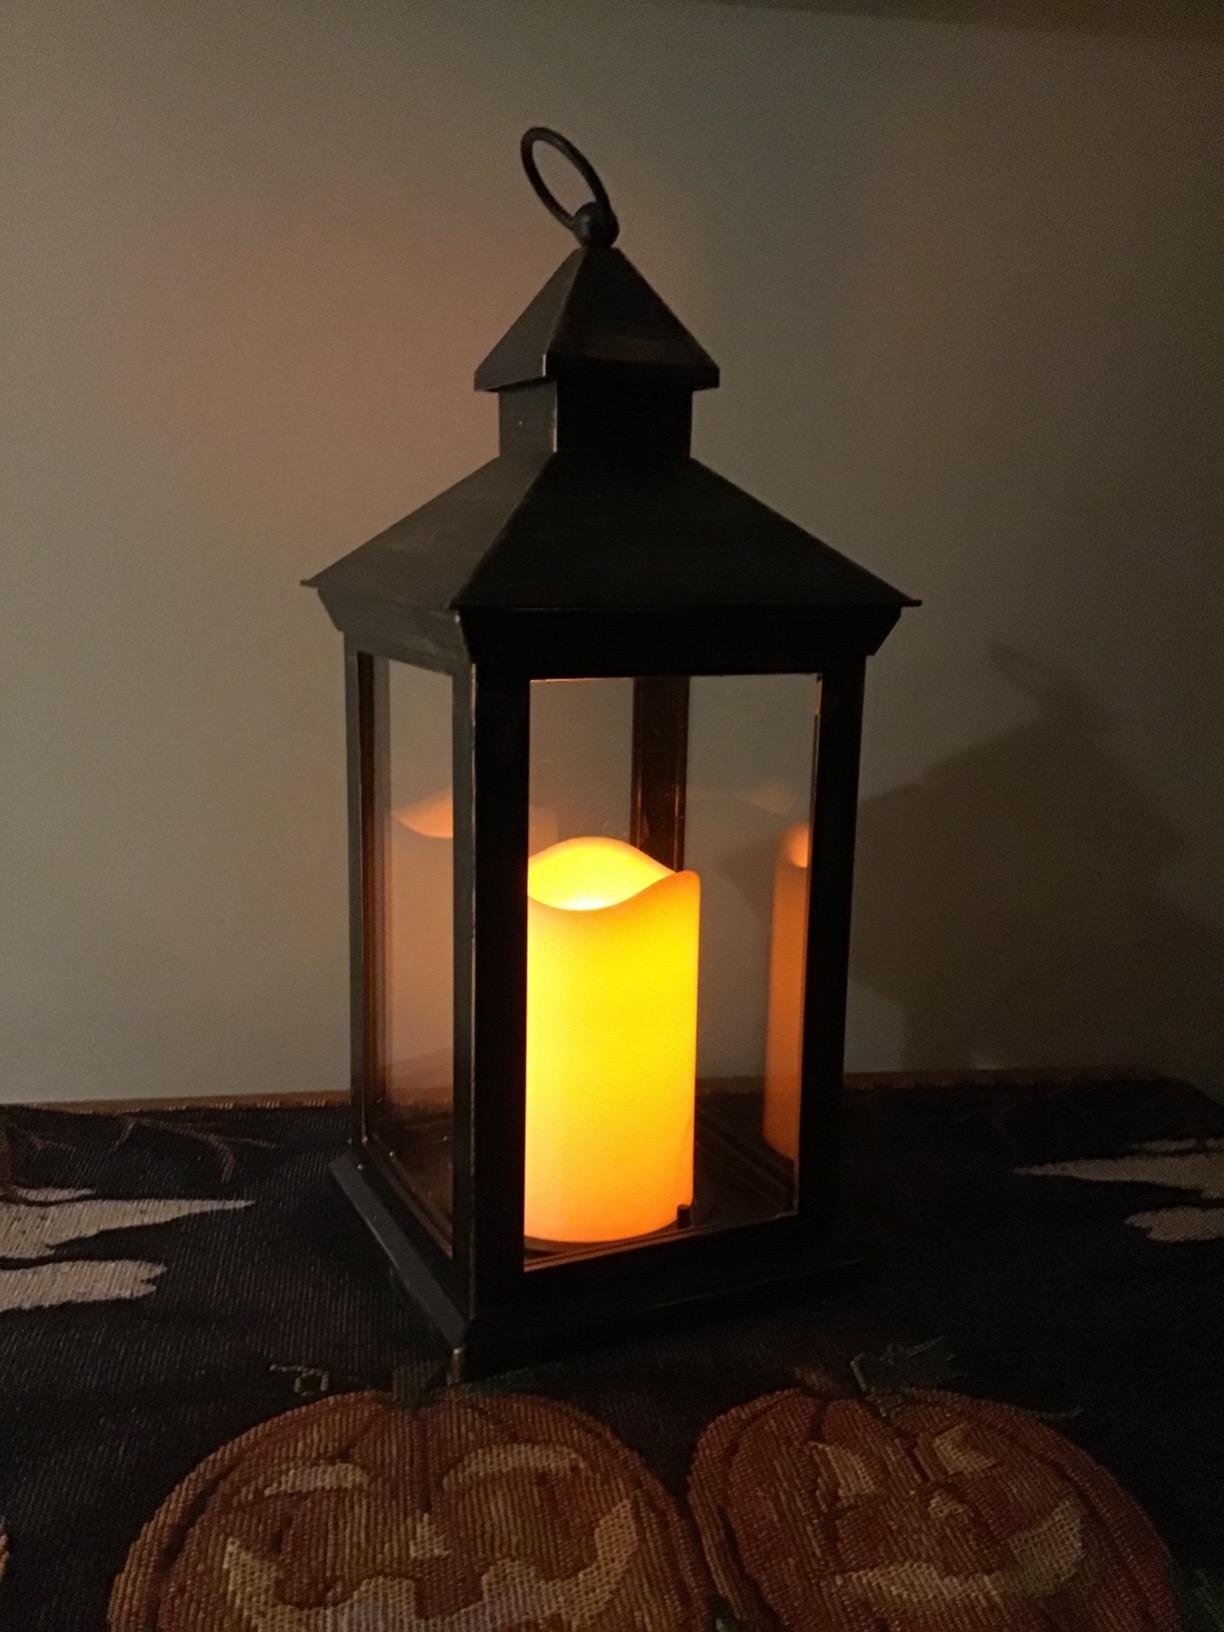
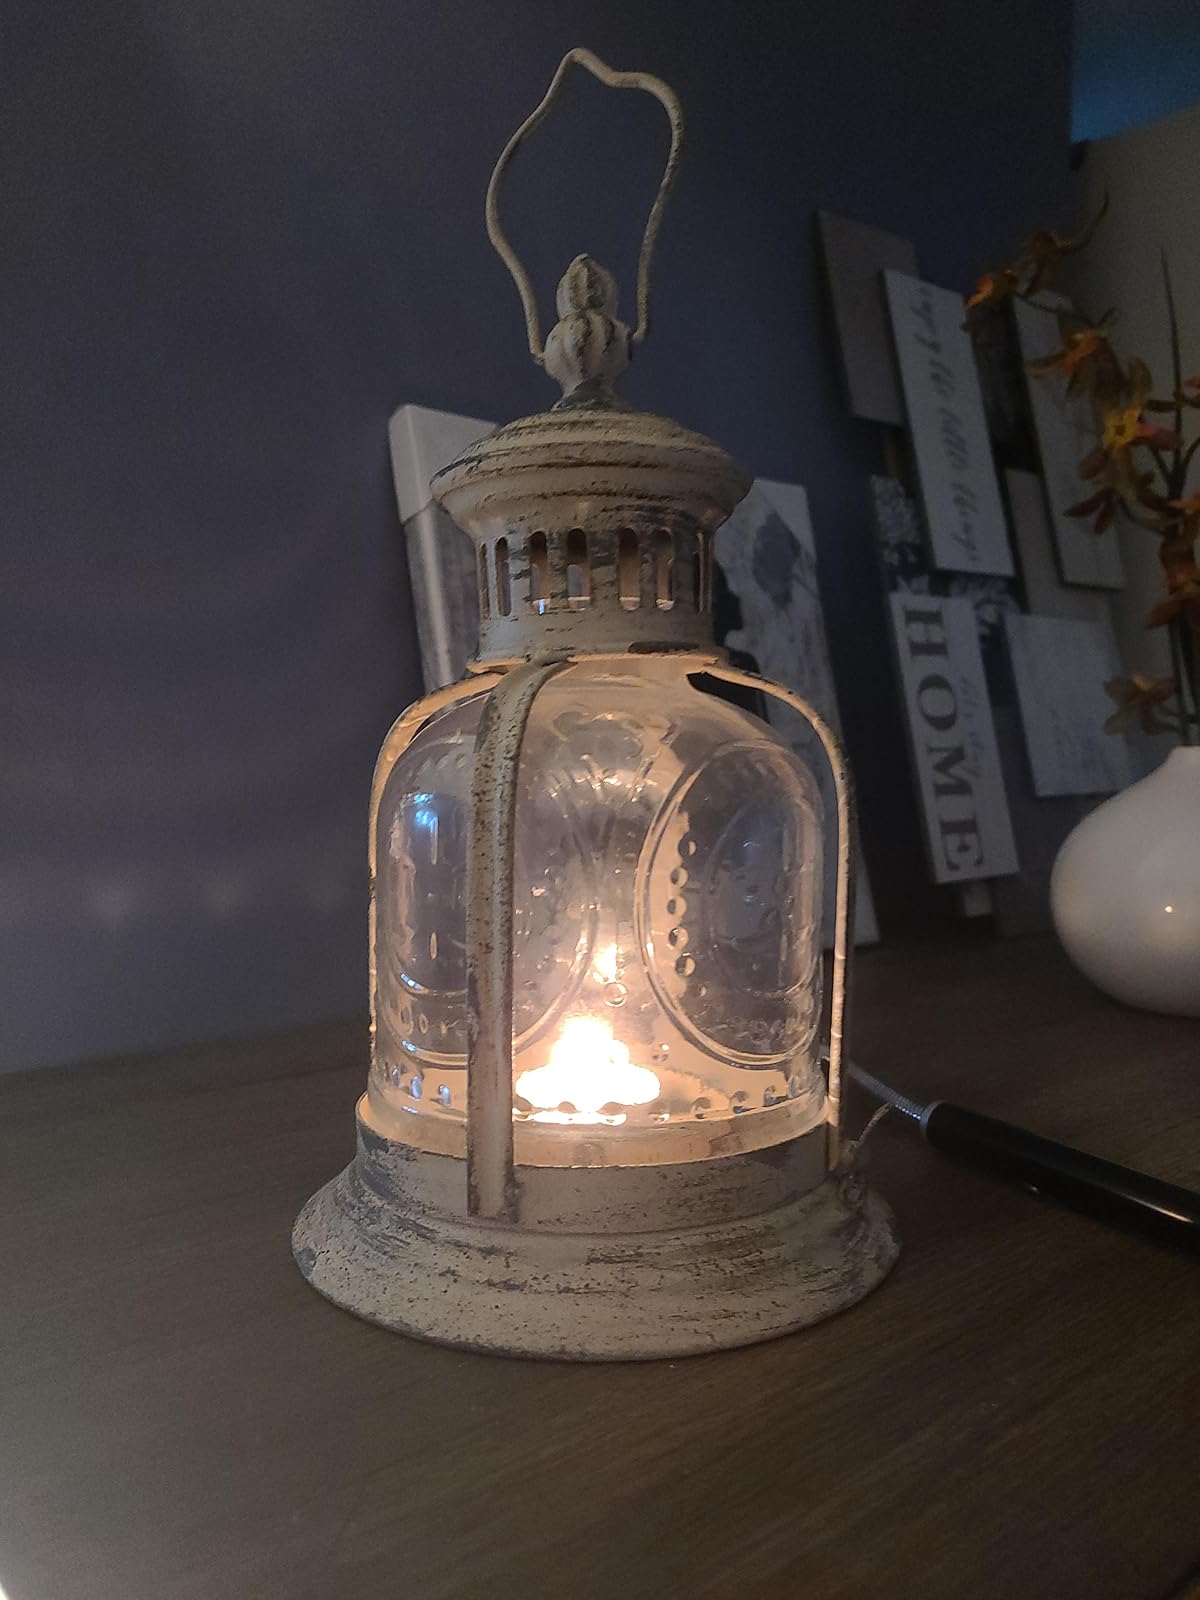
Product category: lantern
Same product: no